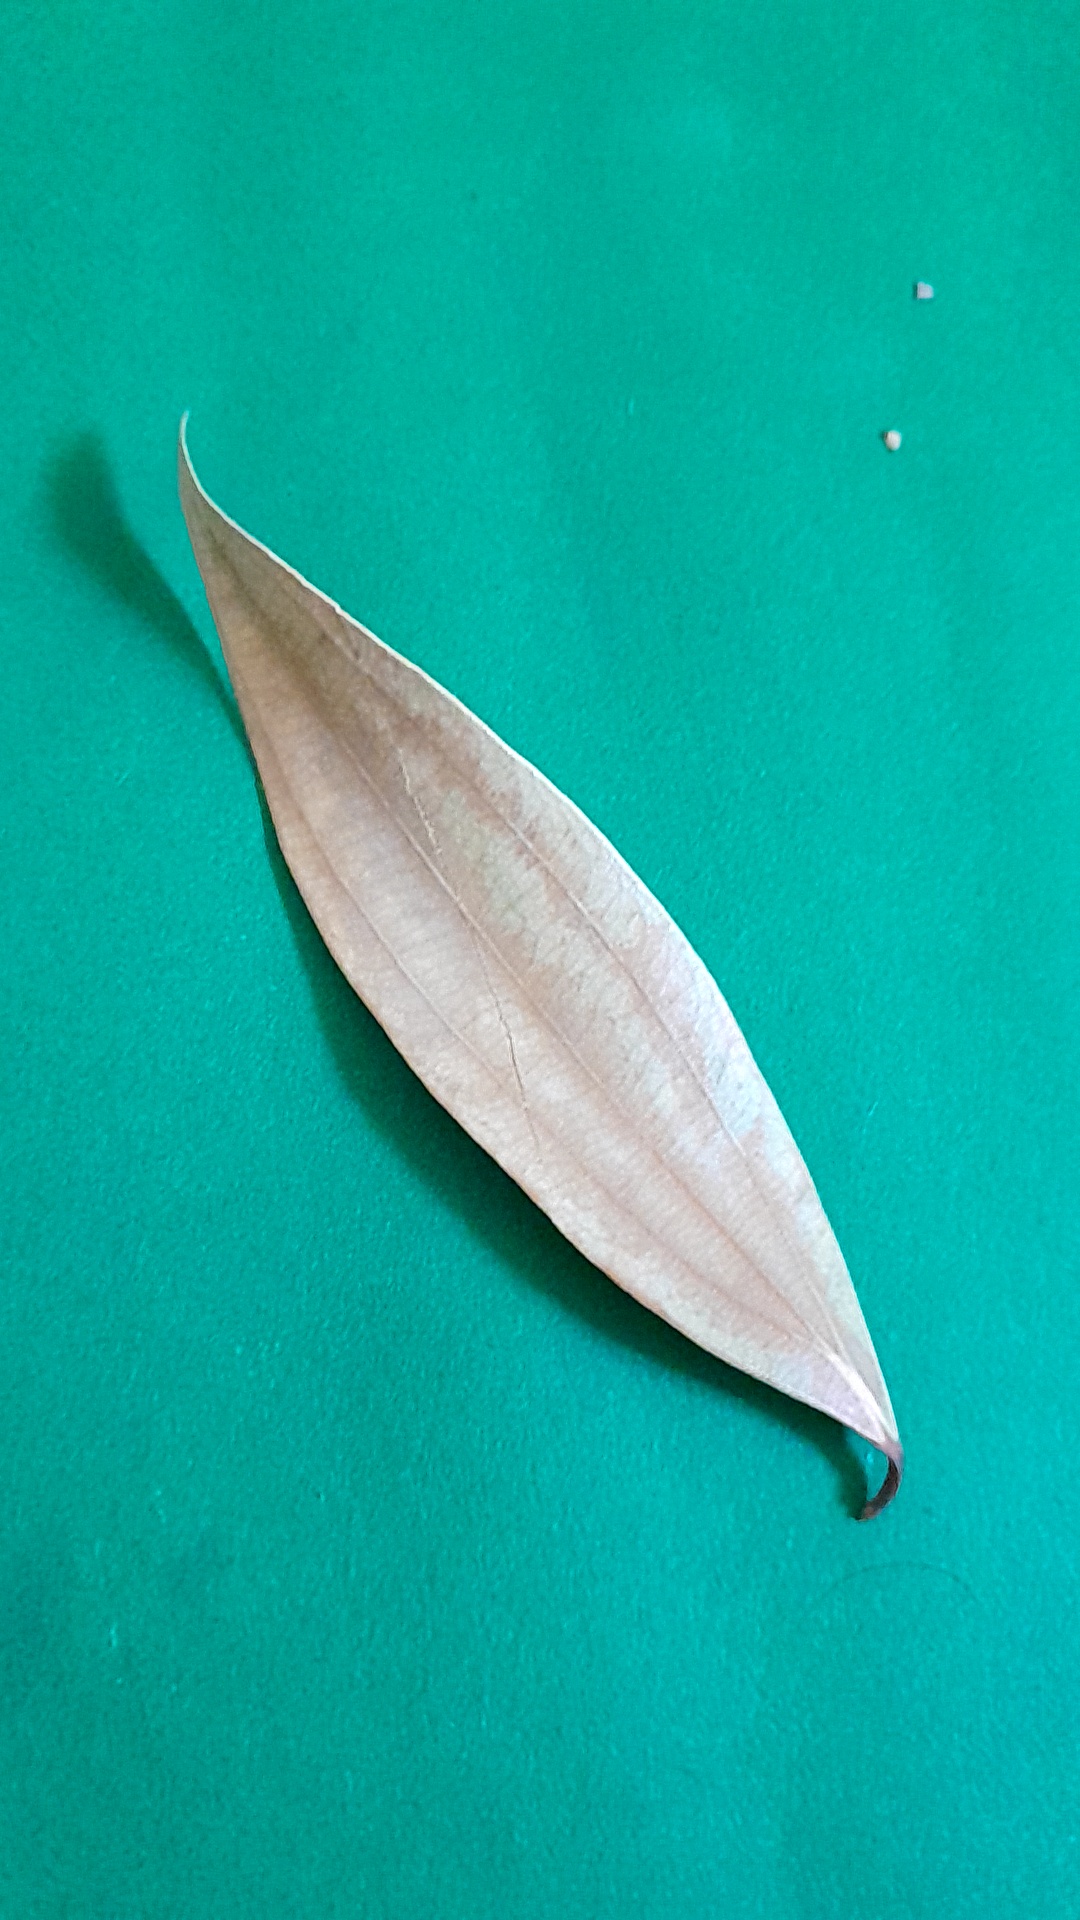
Label: Dry Leaf